10th Anti-Aircraft Division (United Kingdom)

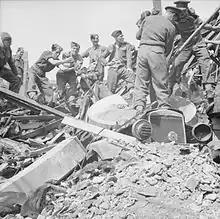
troops of 9th Battalion, The Hampshire Regiment, helping to clear bomb damage in Hull.

There were still too few AA guns for the tasks set them, and in March 1941 AA Command was obliged to shift some HAA guns from Sheffield to Liverpool, which was under much heavier attack. The position on LAA gun sites was worse: only small numbers of Bofors 40 mm guns were available at the start of the Blitz, and most LAA detachments had to make do with Light machine guns (LMGs).